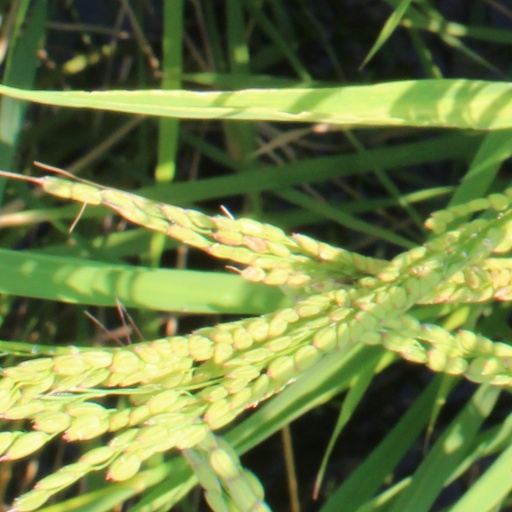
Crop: rice